Irish Cream (novel)

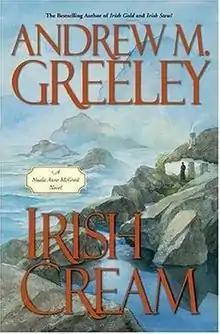
First edition

Irish Cream is the eighth of the "Nuala Anne McGrail series" of mystery novels by Roman Catholic priest and author Father Andrew M. Greeley. It takes place in Chicago, Illinois in the present day, though the novel depicts flashbacks to events that took place in Donegal in the nineteenth century. The novel deals with themes such as Catholicism, psychic powers, celibacy, family, and Ireland–United Kingdom relations. The title refers the sense of elitism that certain people enjoy when they are the crème de la crème of society. The book's cover art was illustrated by Michael Koelsch.